Bidirectional Glenn procedure

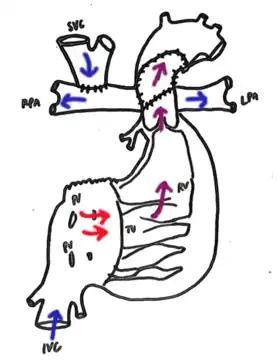
Bidirectional Glenn. Cavopulmonary anastomosis is created connecting the SVC to the right pulmonary artery. Any previous supply to the PAs, such as a Norwood-procedure shunt, is removed.

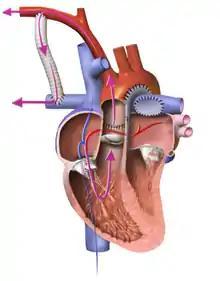
An HLHS heart's blood flow after Norwood procedure, i.e. the stage before a BDG shunt

The bidirectional Glenn (BDG) shunt, or bidirectional cavopulmonary anastomosis, is a surgical technique used in pediatric cardiac surgery procedure used to temporarily improve blood oxygenation for patients with a congenital cardiac defect resulting in a single functional ventricle. Creation of a bidirectional shunt reduces the amount of blood volume that the heart needs to pump at the time of surgical repair with the Fontan procedure.